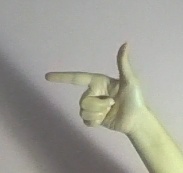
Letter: yaa